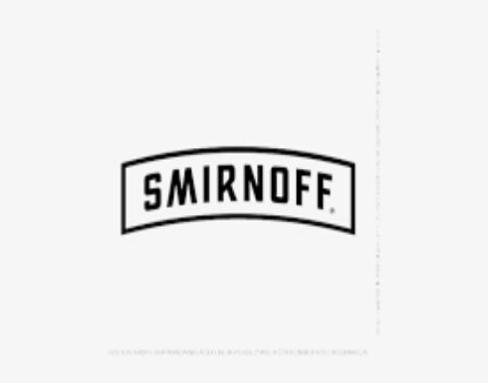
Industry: Food